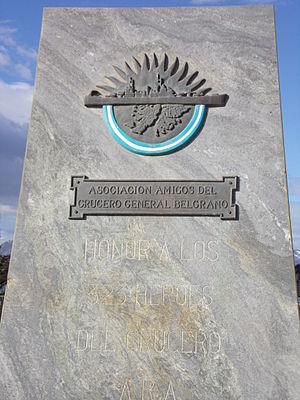
La place Islas Malvinas est une place située sur le front de mer d'Ushuaïa, la capitale de la province de Terre de Feu, Antarctique et Îles de l’Atlantique Sud, au sud de l'Argentine. Sur la place se trouve la Sculpture murale « Héros des Malouines »